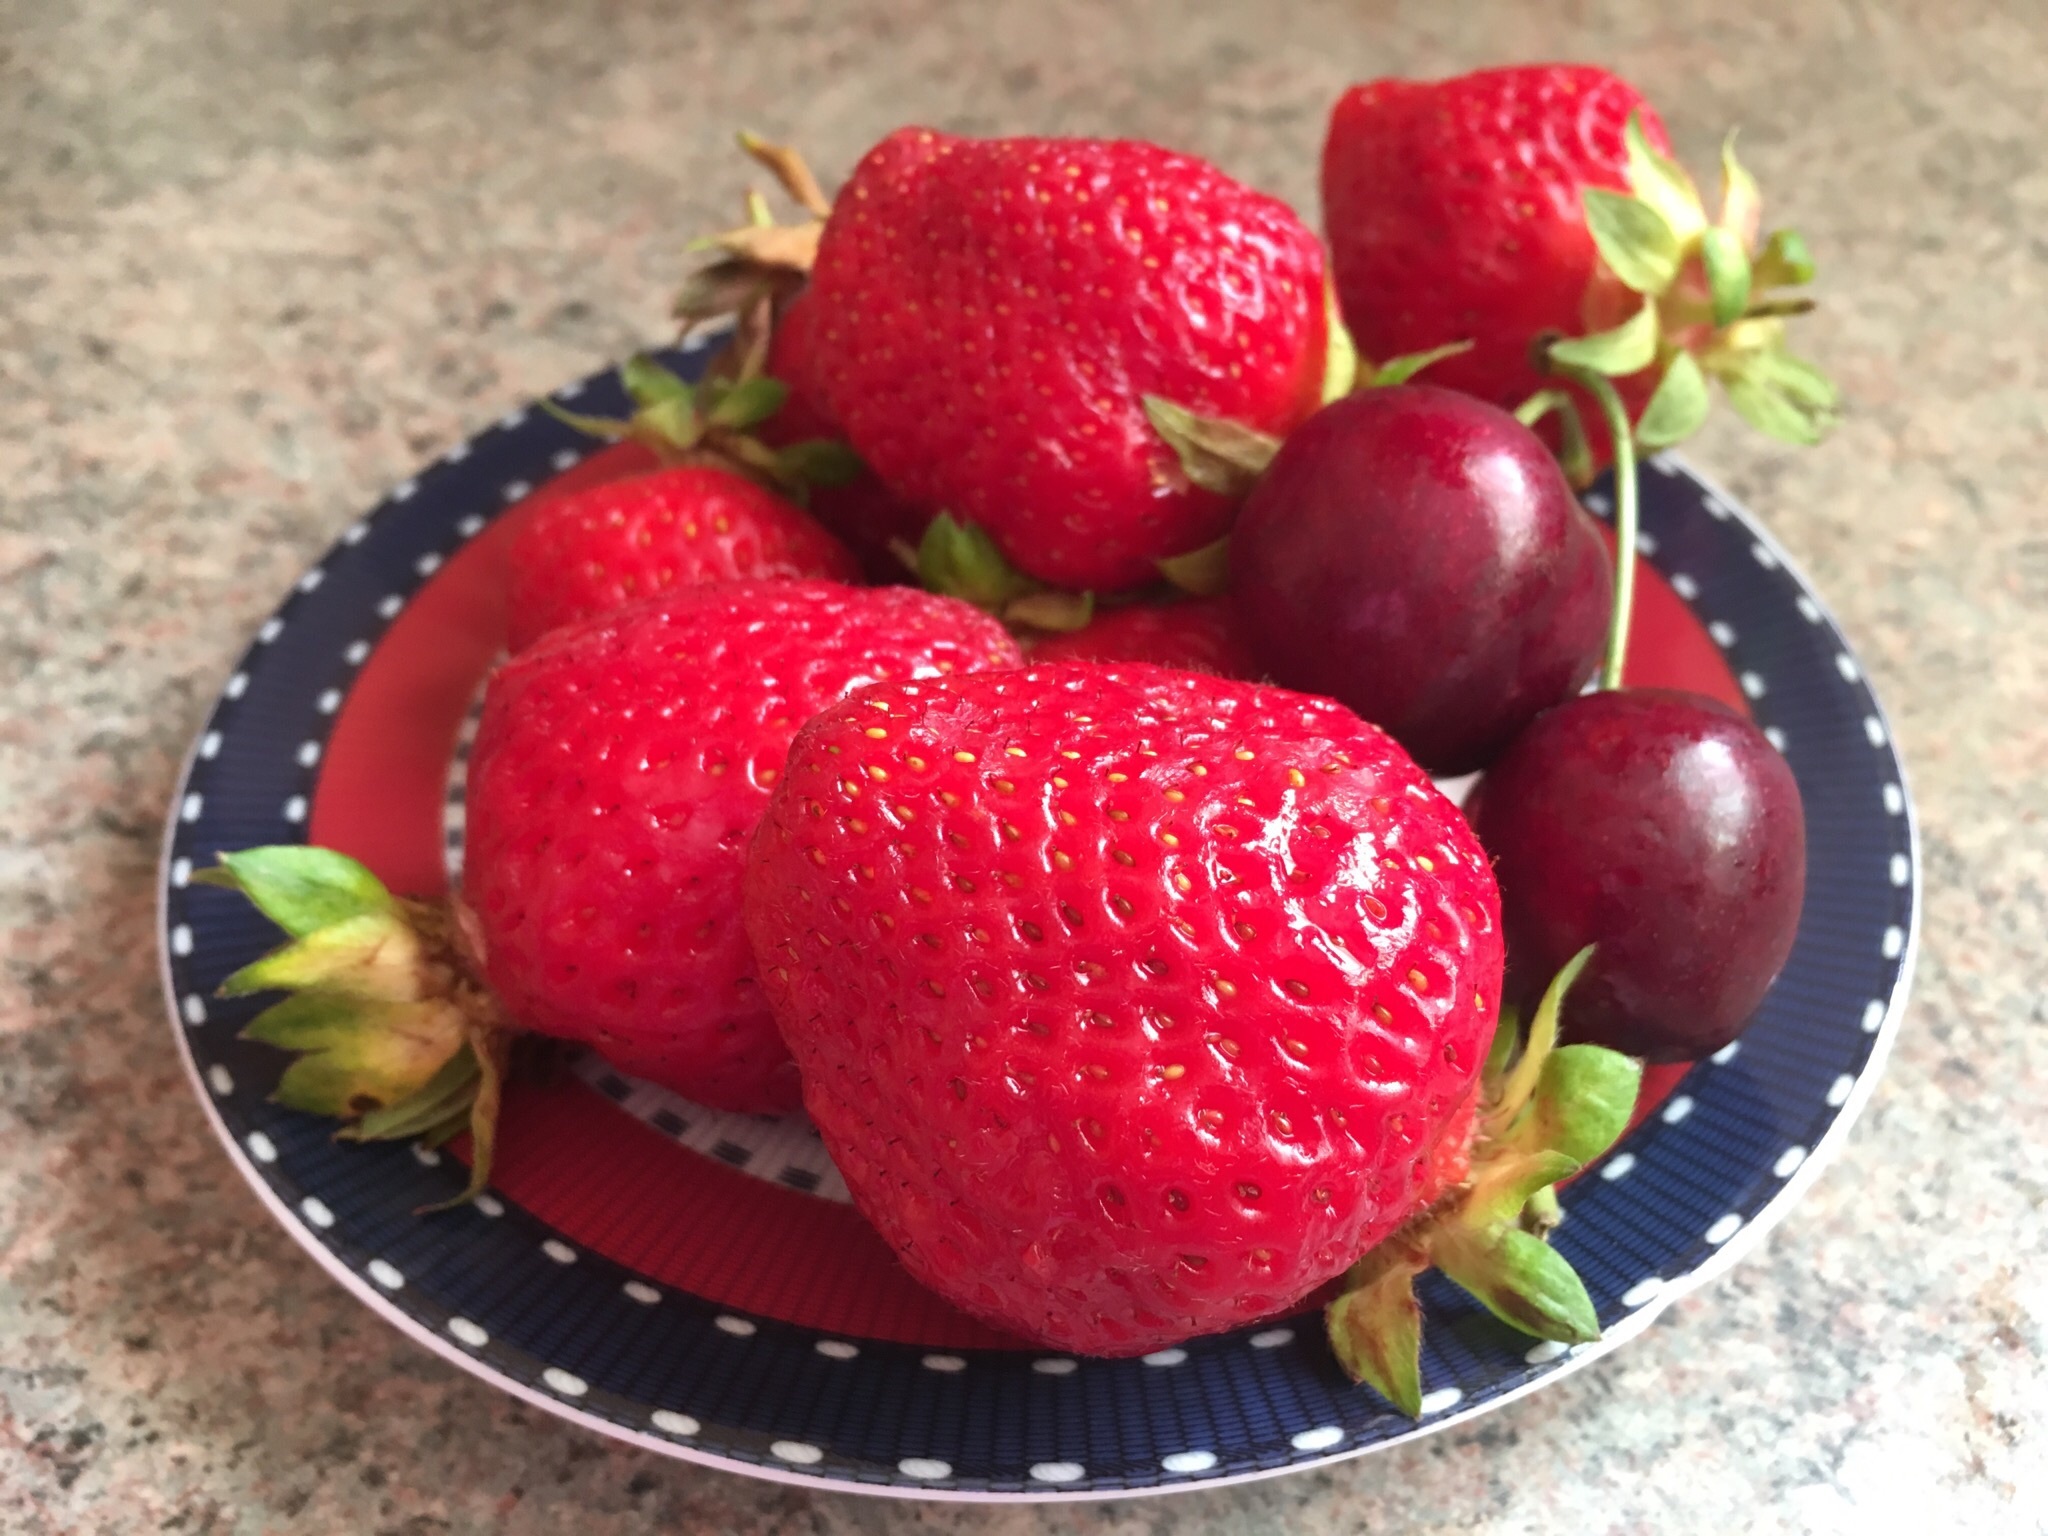
plant, raspberry, fruit, berry, food, red, produce, dessert, strawberry, strawberries, strawberry juice, frutti di bosco